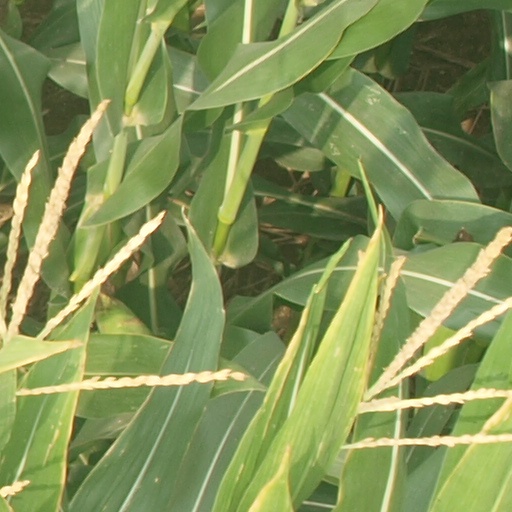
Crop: maize; corn